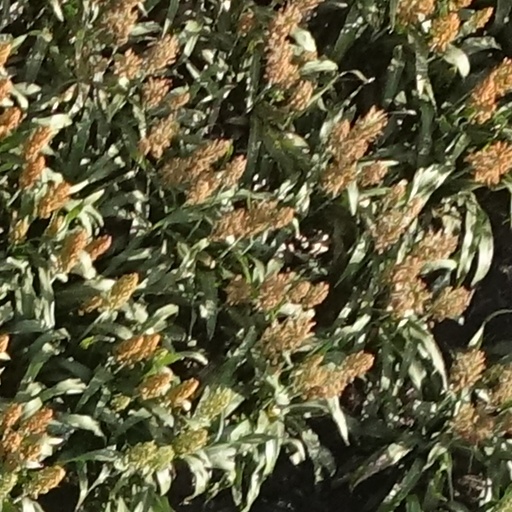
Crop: sorghum